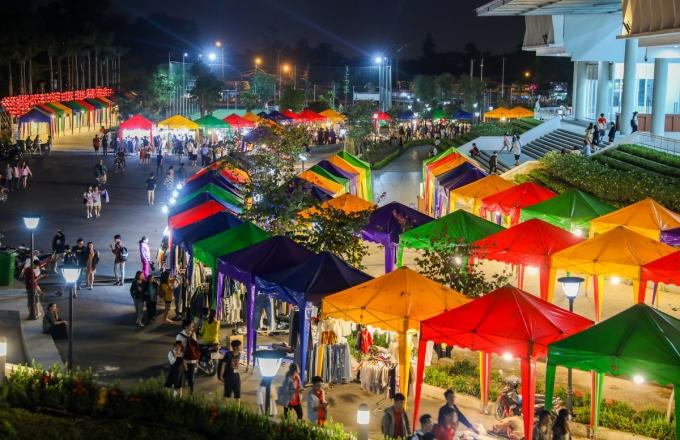
có nhiều gian trại xuất hiện ở trong bức ảnh